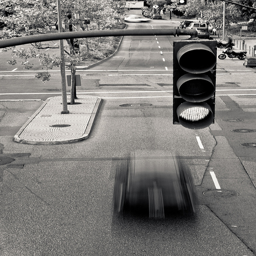
A car quickly driving past a hanging street light.
A car travels down the street under the traffic light
A speeding car zooming through a green lighted intersection.
This picture shows a traffic light and vehicles in the background.
A car drives quickly through a traffic light